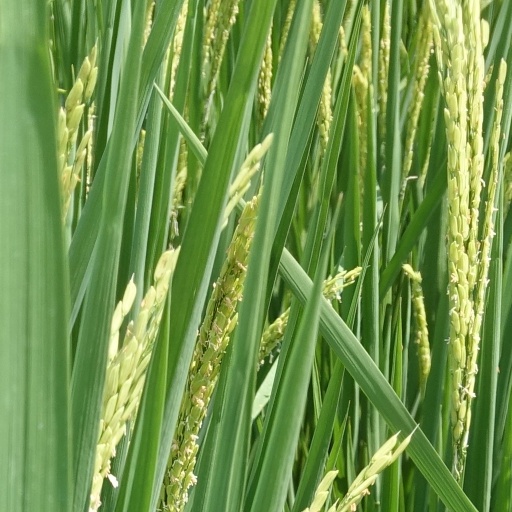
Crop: rice